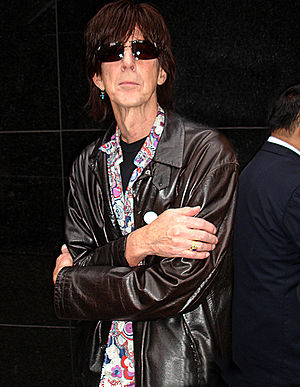
The Cars
Ric Ocasek (1944-2019) fra The Cars, New York 23. oktober 2009
The Cars var en New Wave rockgruppe fra USA.